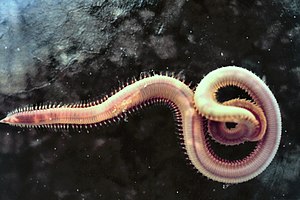
Ledorme
Glycera sp.
Ledormene udgør en delgruppe af dyrene.